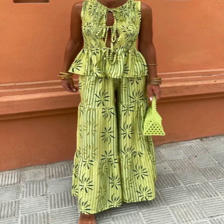
Label: Modal